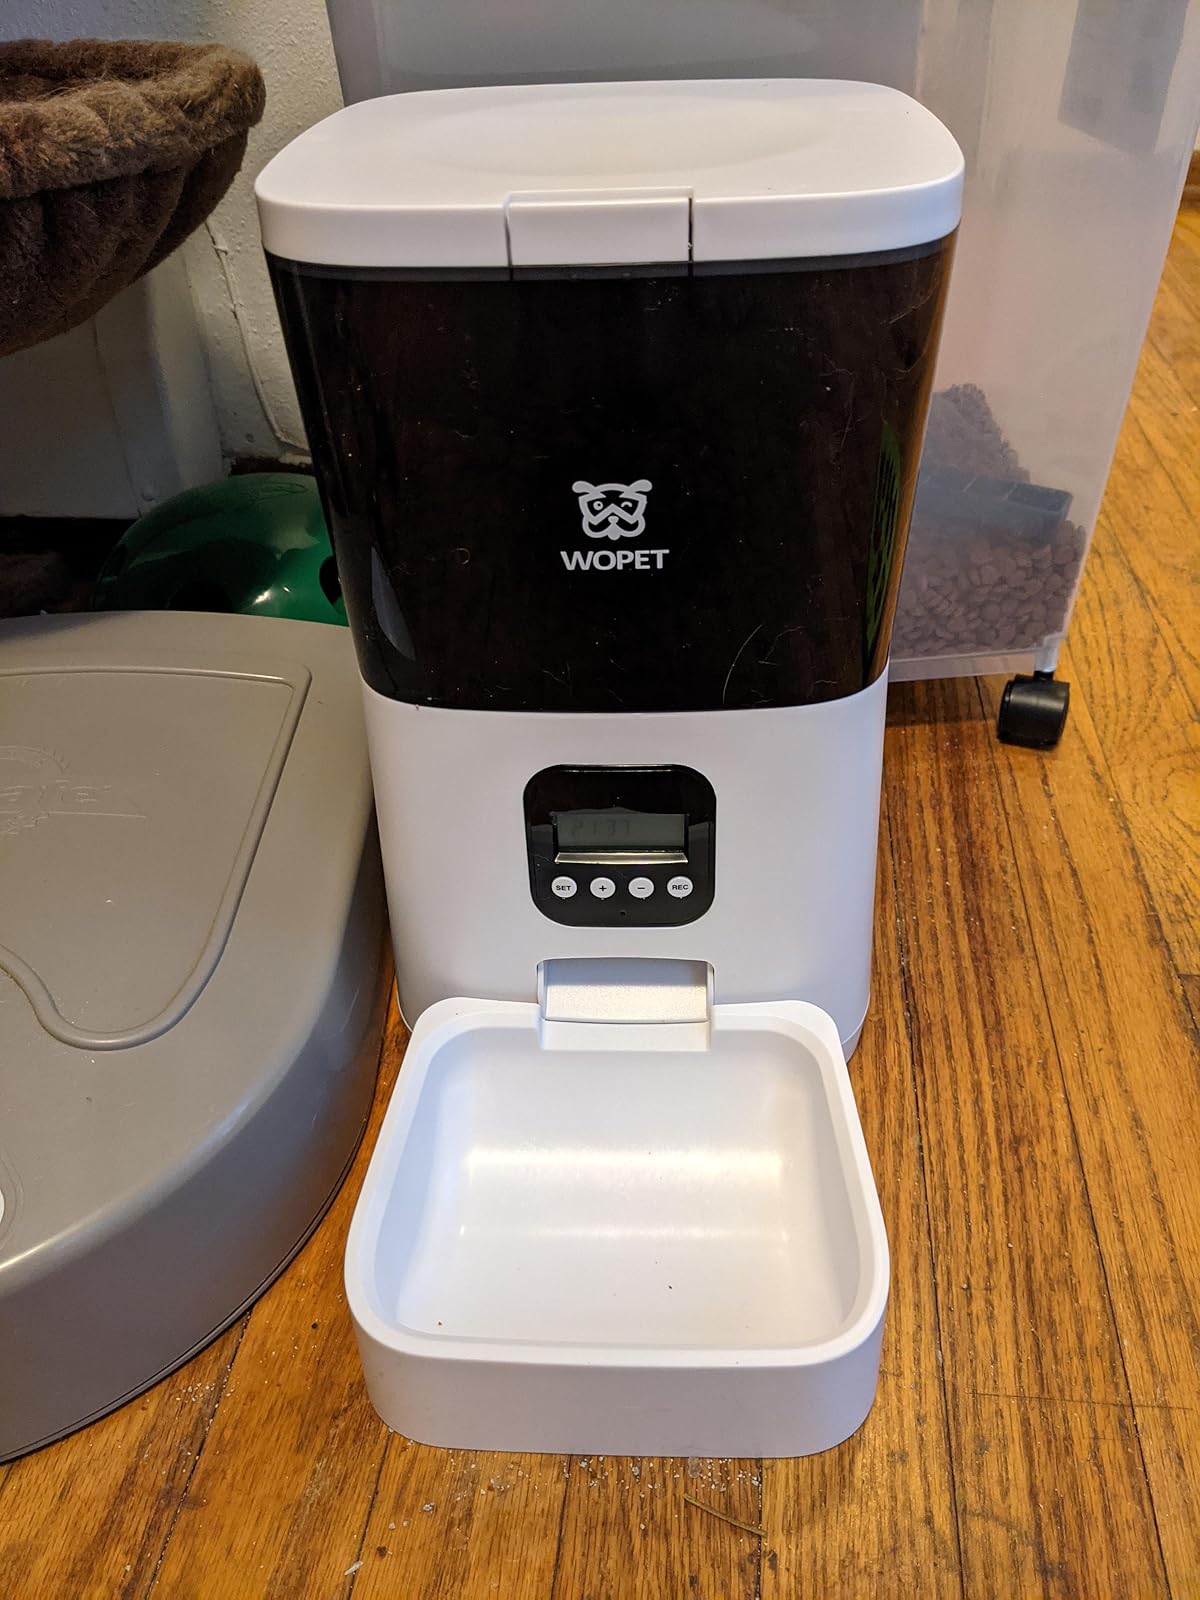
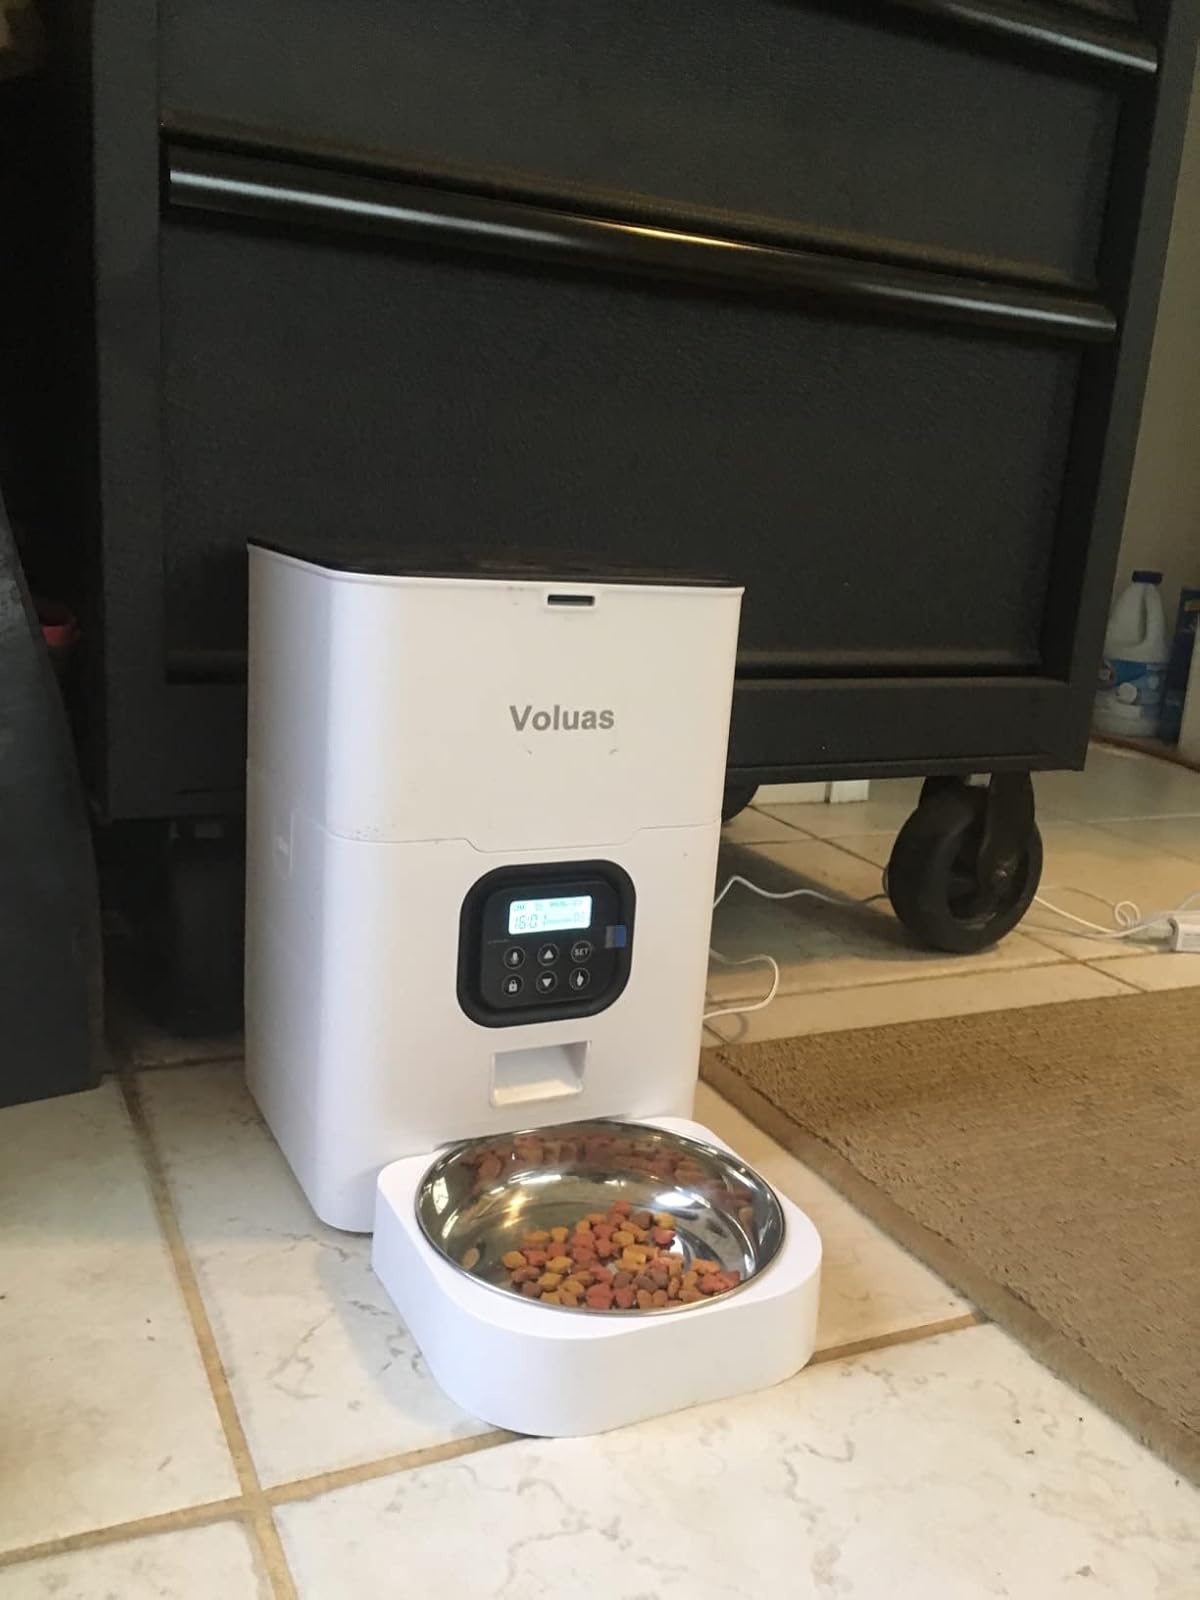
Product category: items_feeder
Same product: no